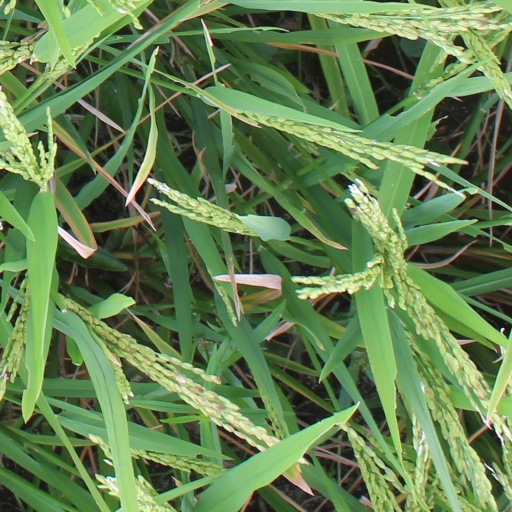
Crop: rice